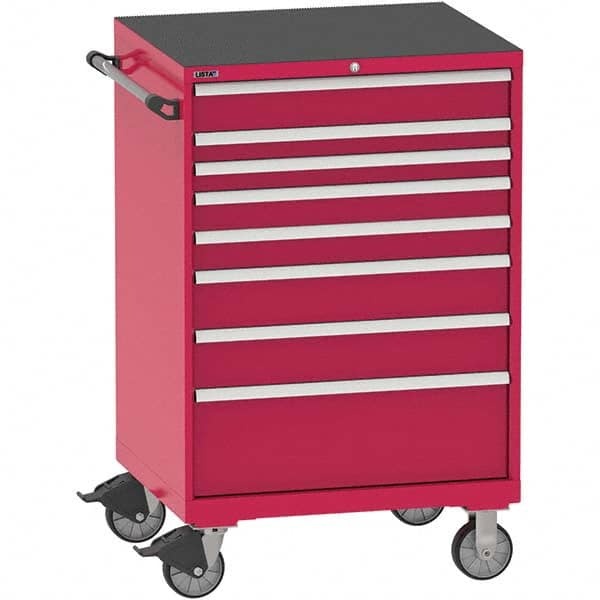
LISTA - Tool Roller Cabinets Drawers Range: 5 - 10 Drawers Width Range: 30" - 35.9"
Item #: 16979676 Brand: LISTA Model #: TSEW1050-0801NR Product Specifications Tool Roller Cabinets; Drawers Range: 5 - 10 Drawers ; Width Range: 30" - 35.9" ; Depth Range: 24" - 29.9" ; Height Range: 42" - 47.9" ; Material: Steel ; Color: Red Drawers Range 5 - 10 Drawers Width Range 30" - 35.9" Depth Range 24" - 29.9" Height Range 42" - 47.9" Material Steel Color Red Load Capacity Range 2,500 Lbs. and Heavier Number of Drawers 8 Width (Inch) 34-1/4 Depth (Inch) 28-1/2 Height (Inch) 45.2812 Load Capacity (Lb.) 440 Size A Number of Drawers 1 Size A Drawer Height (Inch) 4 Size B Number of Drawers 2 Size B Drawer Height (Inch) 2 Size C Number of Drawers 2 Size C Drawer Height (Inch) 3 Size D Number of Drawers 2 Size D Drawer Height (Inch) 5 Size E Number of Drawers 1 Size E Drawer Height (Inch) 10
Brand: LISTA
Category: Hardware > Hardware Accessories > Tool Storage & Organization > Tool Cabinets & Chests